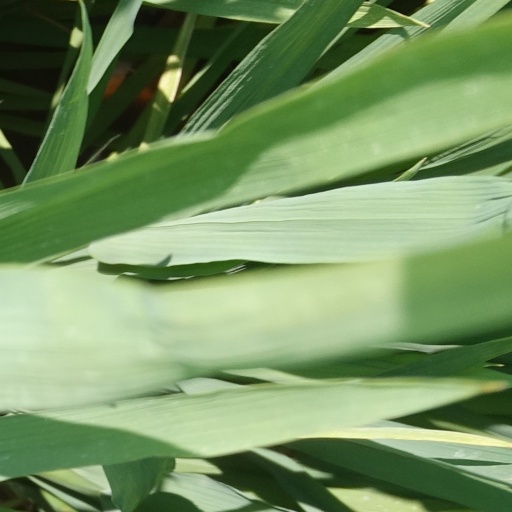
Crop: rice